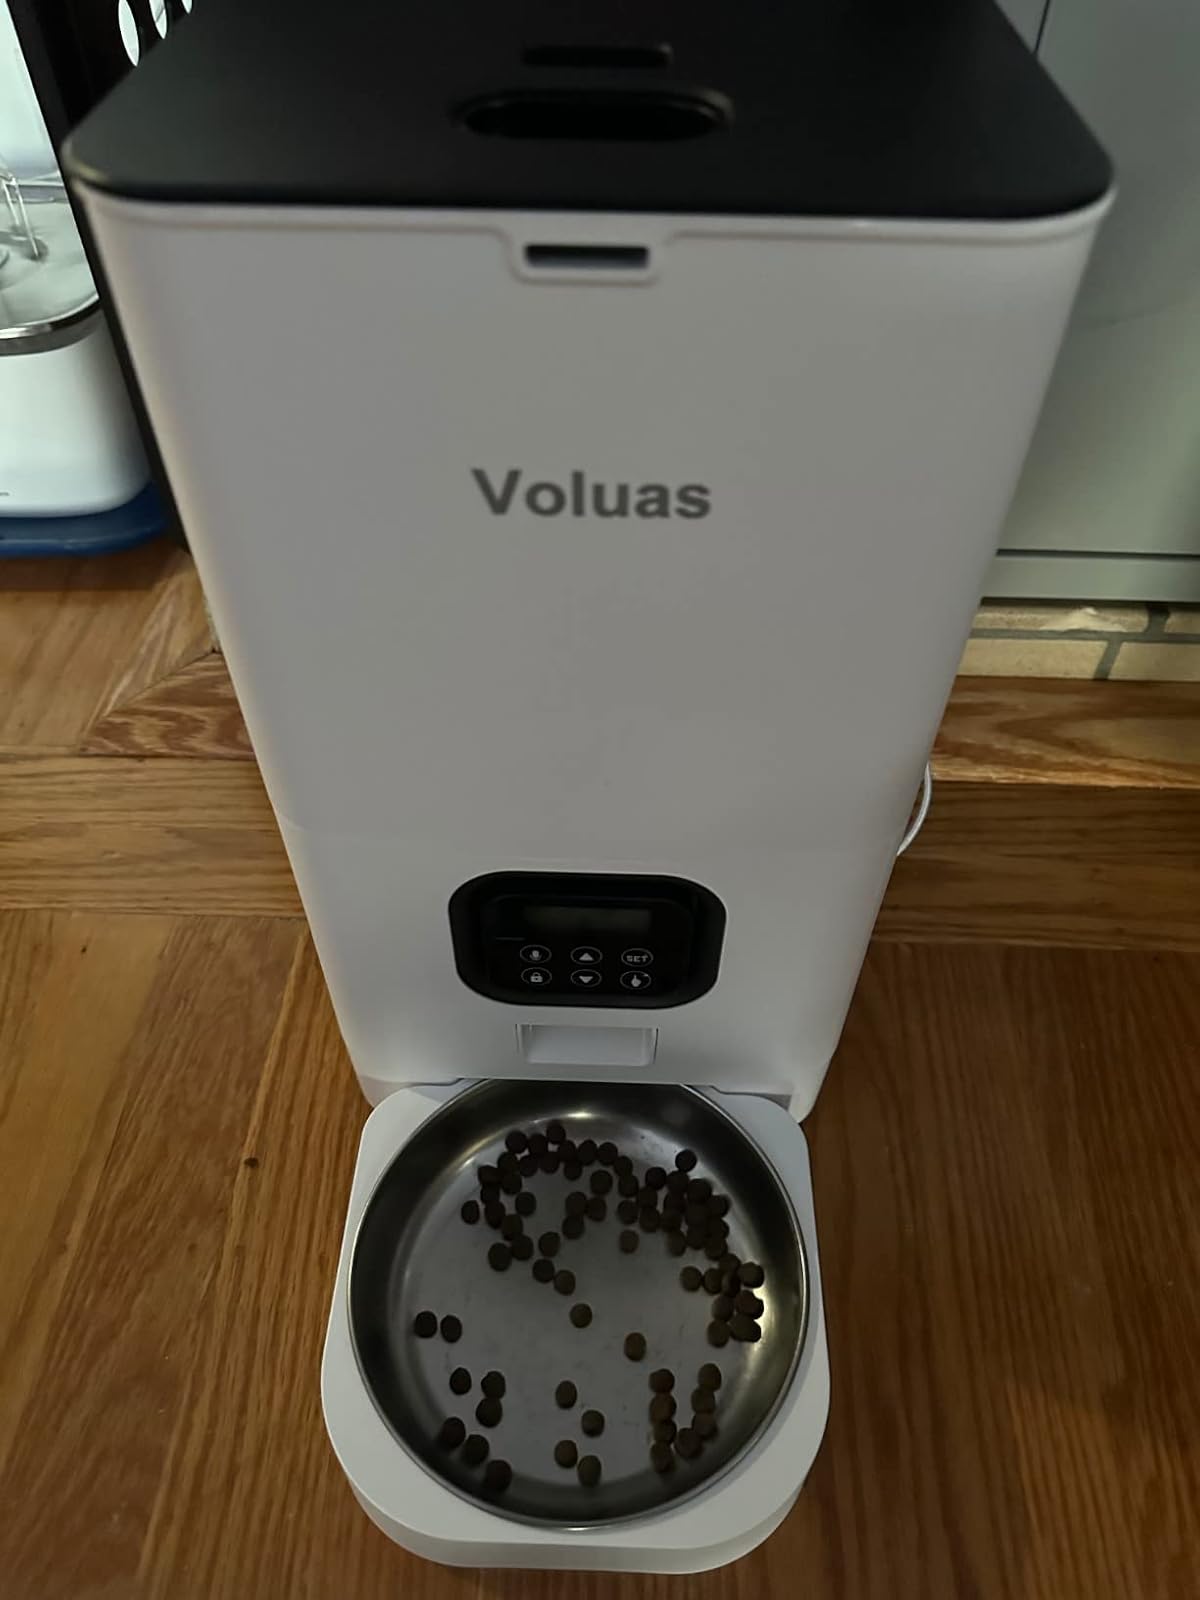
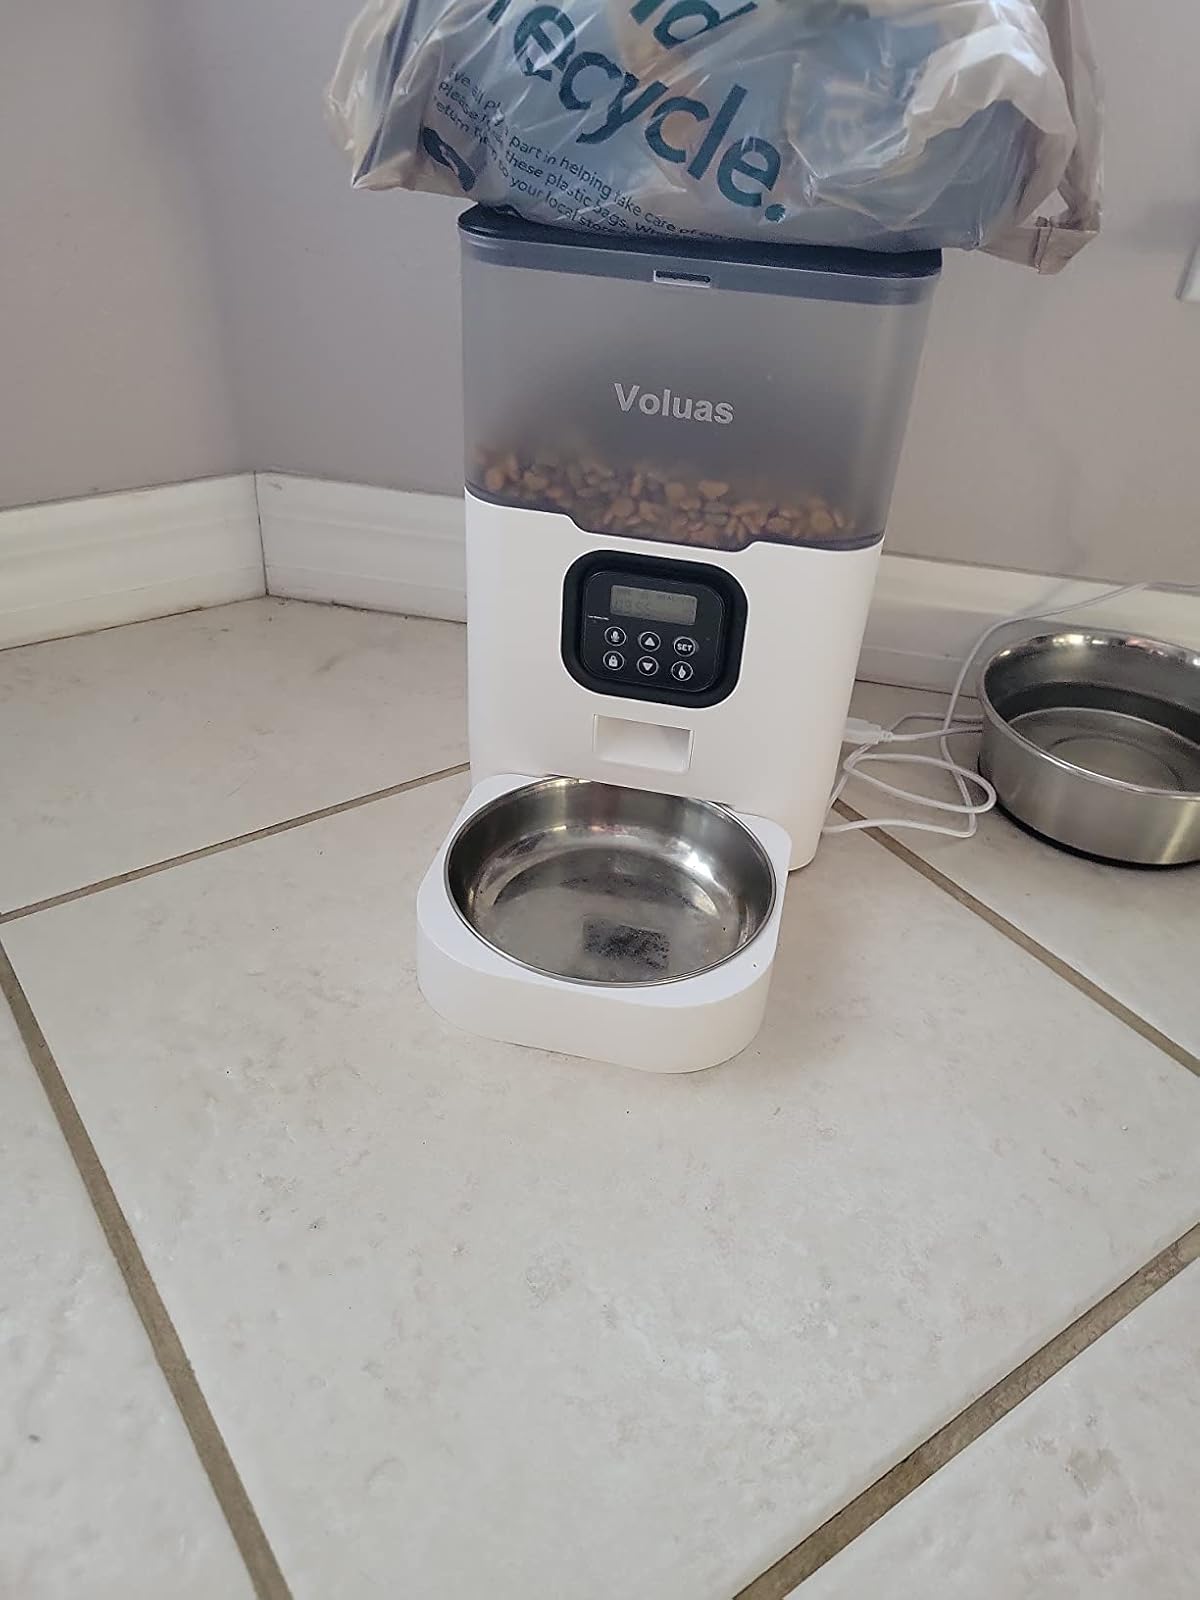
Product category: items_feeder
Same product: no